James Arrott

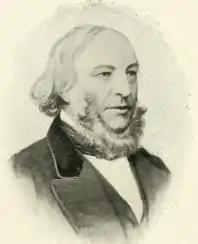
James Arrott

James Arrott MD (13 February 1808 – 13 August 1883) was a 19th-century Scottish physician and philanthropist.